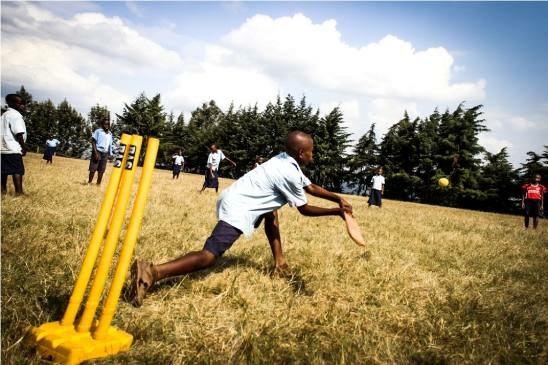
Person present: Yes